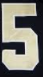
Number: 5